Maria Spiridonova

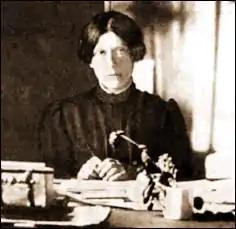
Spiridonova at work as a Left SR leader

Following the October Revolution, Spiridonova cast her lot with the Left SRs, who had split from their old party and sided with their erstwhile rivals of the Bolshevik Party. She was extremely supportive of efforts to forge a unity government between the Bolsheviks, the Left SRs, and the other socialist parties represented in the Soviets, but when it proved impossible to reach a general agreement, she supported the Left SRs entering into a coalition government with only the Bolsheviks. Her name was included by the railroad union (Vikzhel) in a list of possible candidate ministers for the unity government, but she did not take a ministerial role in the new Bolshevik-Left SR government. Instead, she was appointed head of the Peasant Section of the Central Executive Committee of the All-Russian Soviet of Workers', Peasants', and Soldiers' Deputies (VTsIK), making her nominally a chief official over peasant affairs. She was later one of a handful of Left SR leaders offering early support for Lenin's decision to agree to the draconian peace terms offered by the government of Imperial Germany in the Treaty of Brest-Litovsk. As the head of the Peasant Section of the VTsIK, Spiridonova appeared almost exclusively focused on winning the approval of the soviets and enforcement of an SR-inspired law of land socialization, constituting agrarian reform. The law was eventually passed on 19 February 1918. Consequently, for some months she strived primarily to safeguard the alliance with the Bolsheviks, even at the cost of being temporarily sidelined within her own party.